Selsey

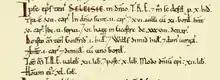
Entry for Selsey in the Domesday Book

In the Domesday Book "Selesie" is mentioned under the hundred of "Somerley":